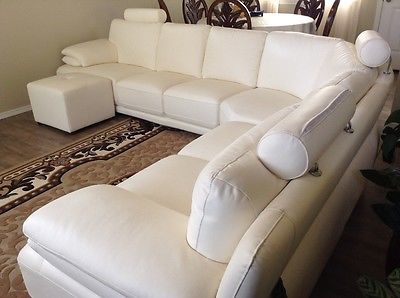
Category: sofa